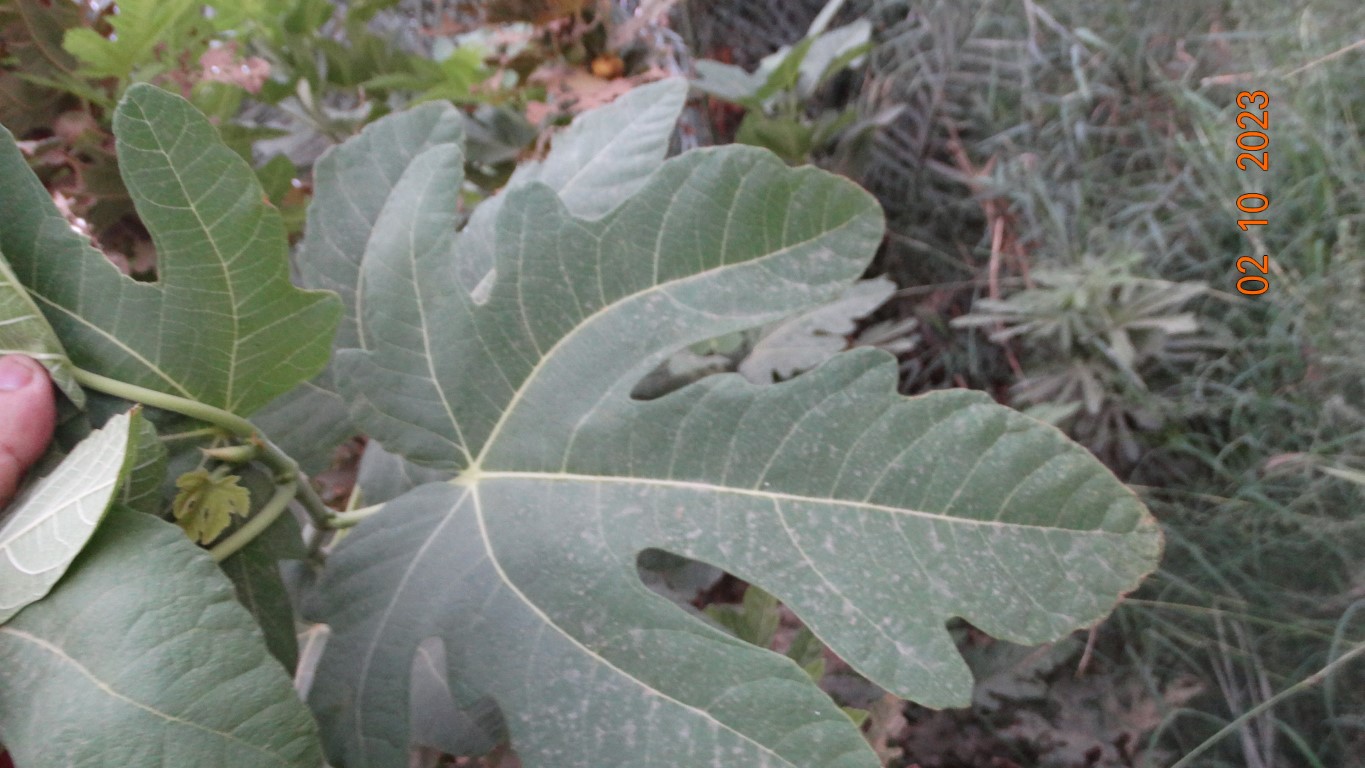
Label: healthy